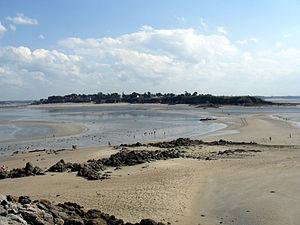
La presqu'île de Saint Jacut de la Mer, avec la Pointe du Chevet à droite, prise depuis l'Île des Ebihens
Saint-Jacut-de-la-Mer [sɛ̃ʒakydlamɛʁ] est une commune française située dans le département des Côtes-d'Armor en région Bretagne.